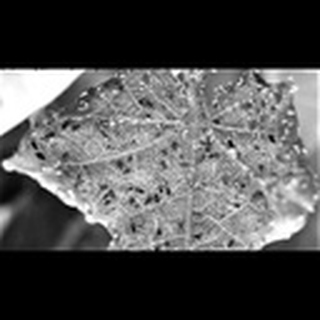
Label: cotton_aphids